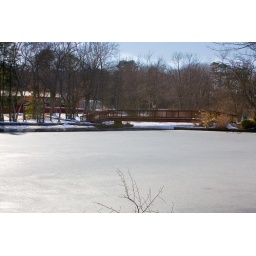
Archway bridge over the lake between class rooms.